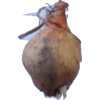
Label: onion